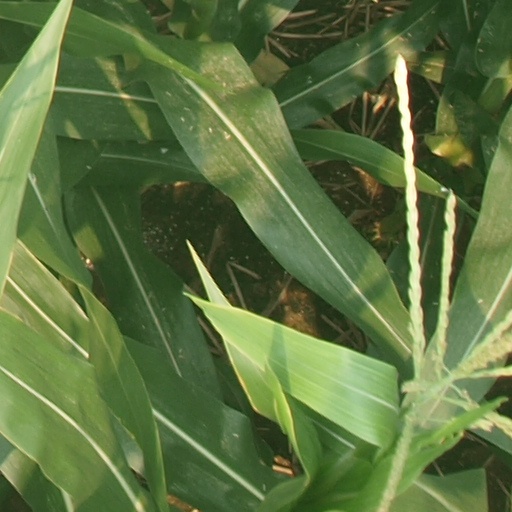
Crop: maize; corn